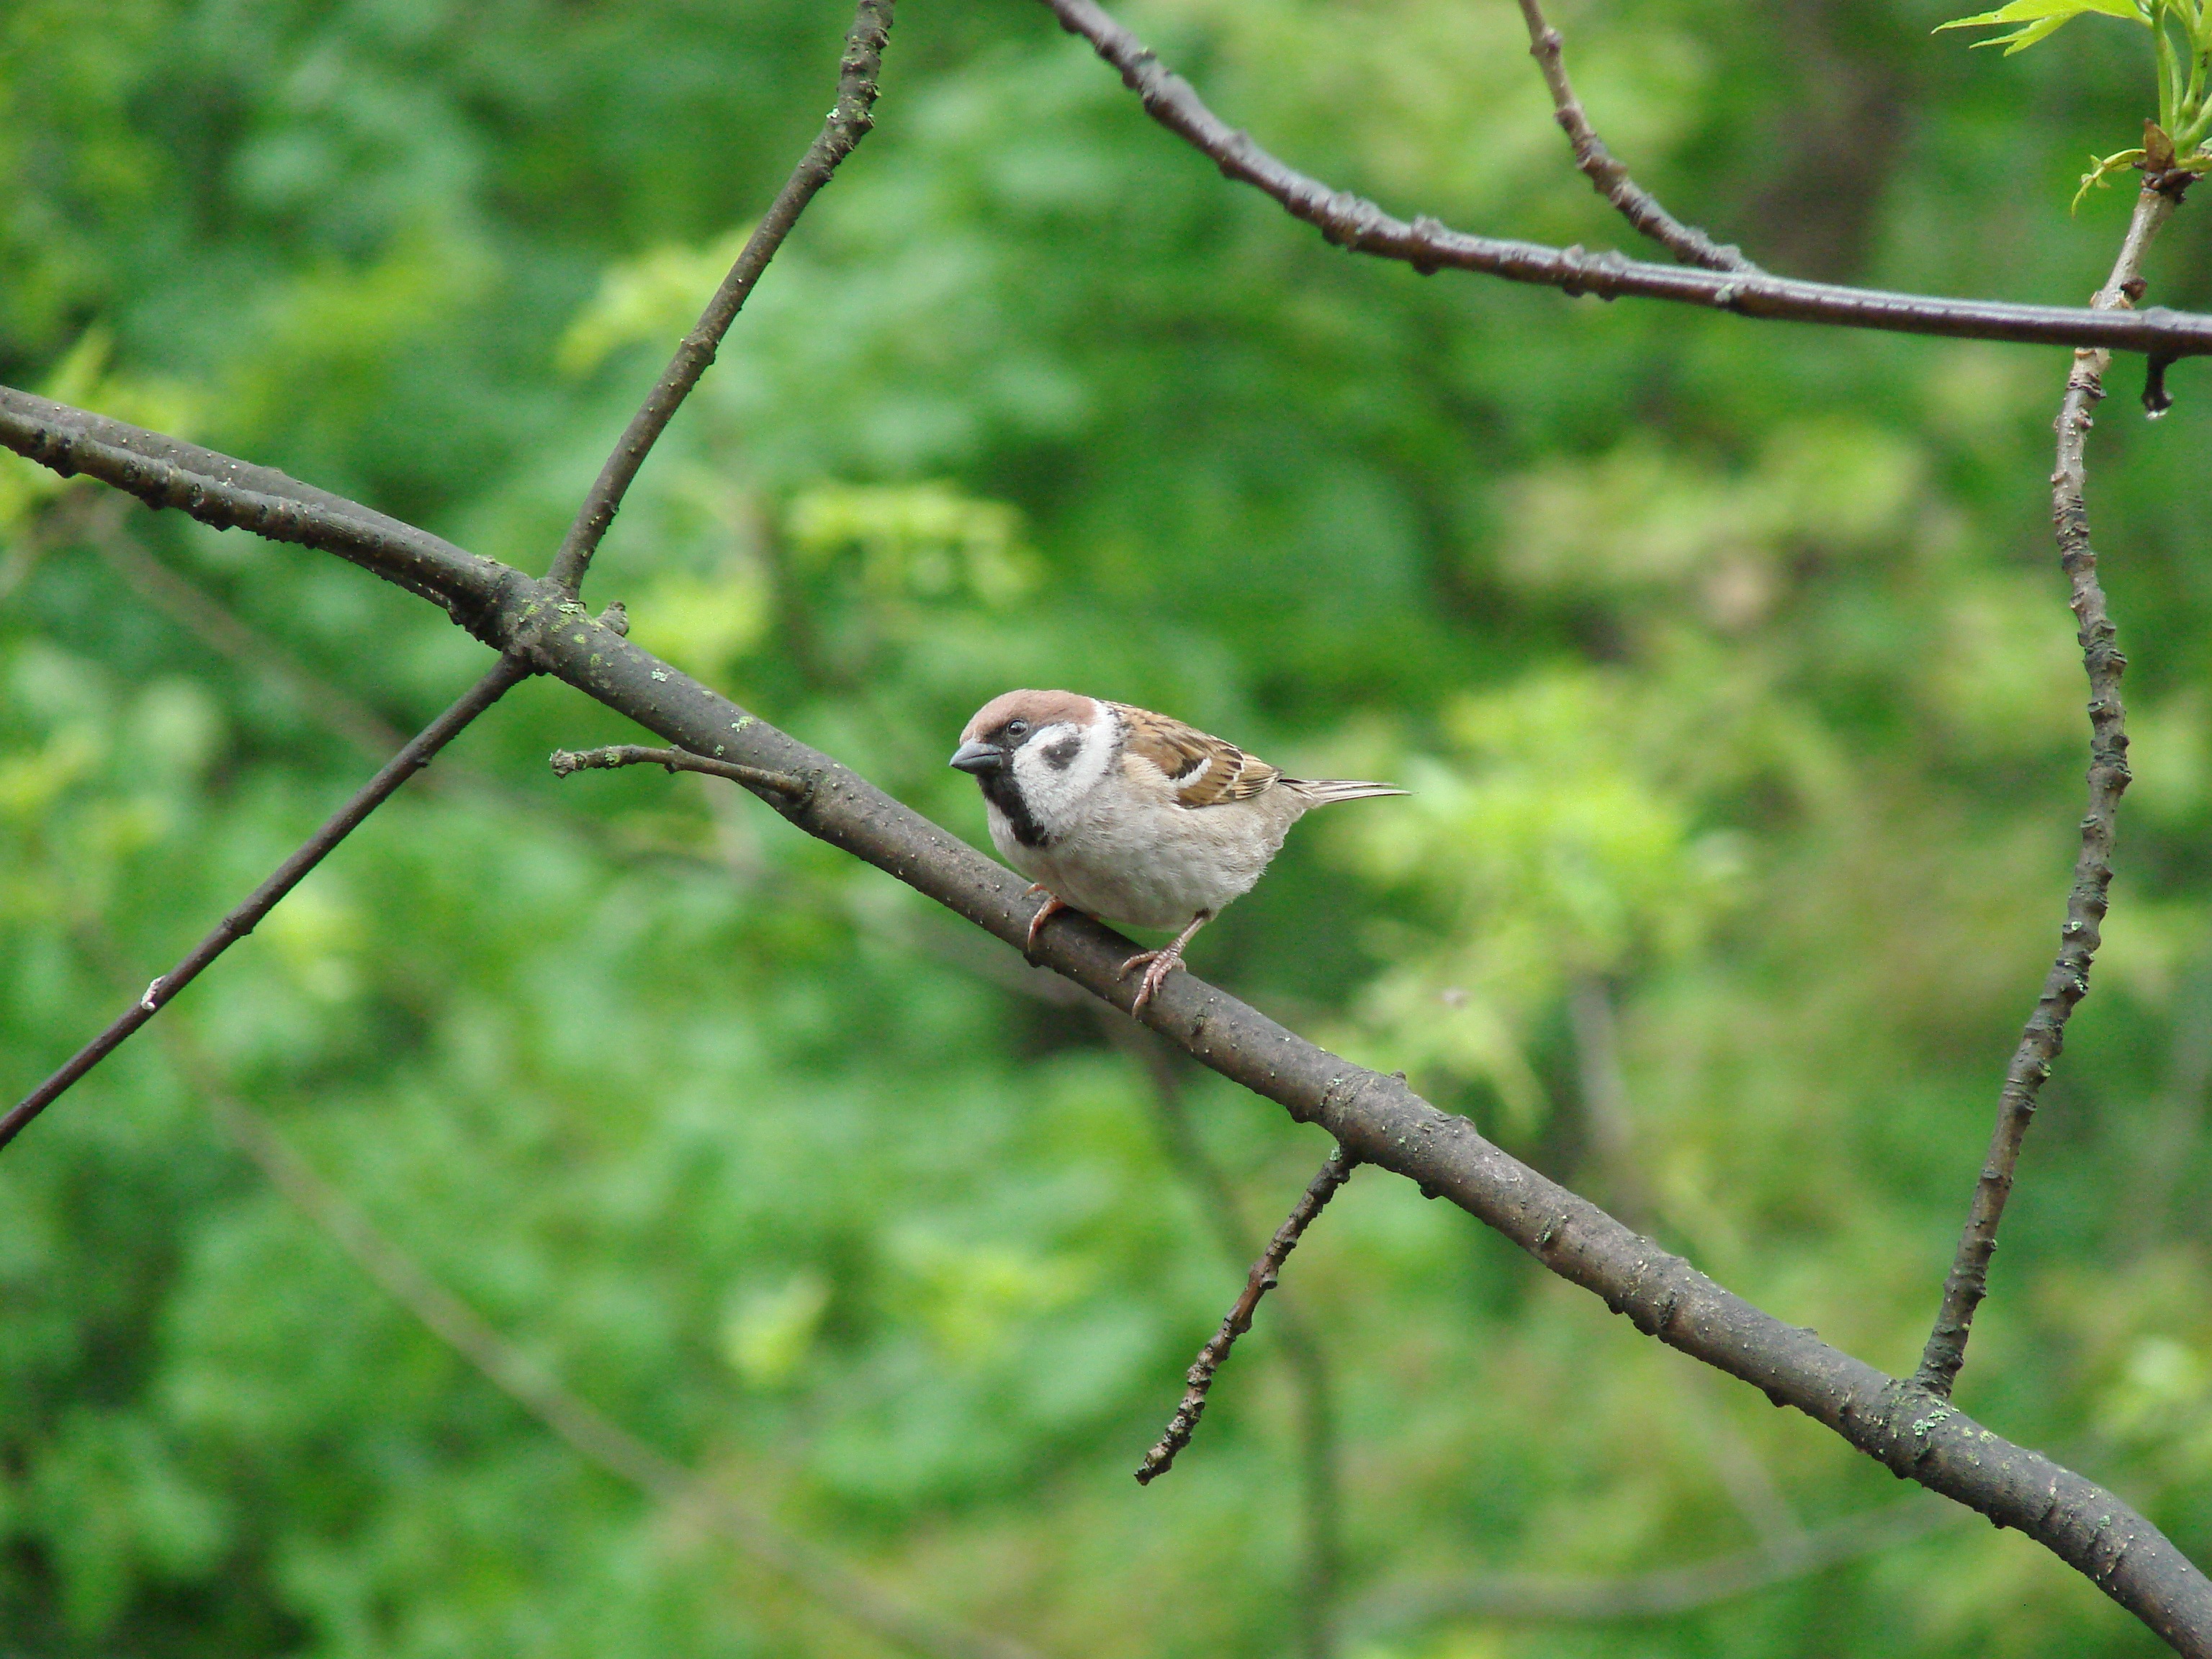
branch, bird, wildlife, beak, fauna, twig, curiosity, birds, vertebrate, sparrow, finch, wren, perching bird